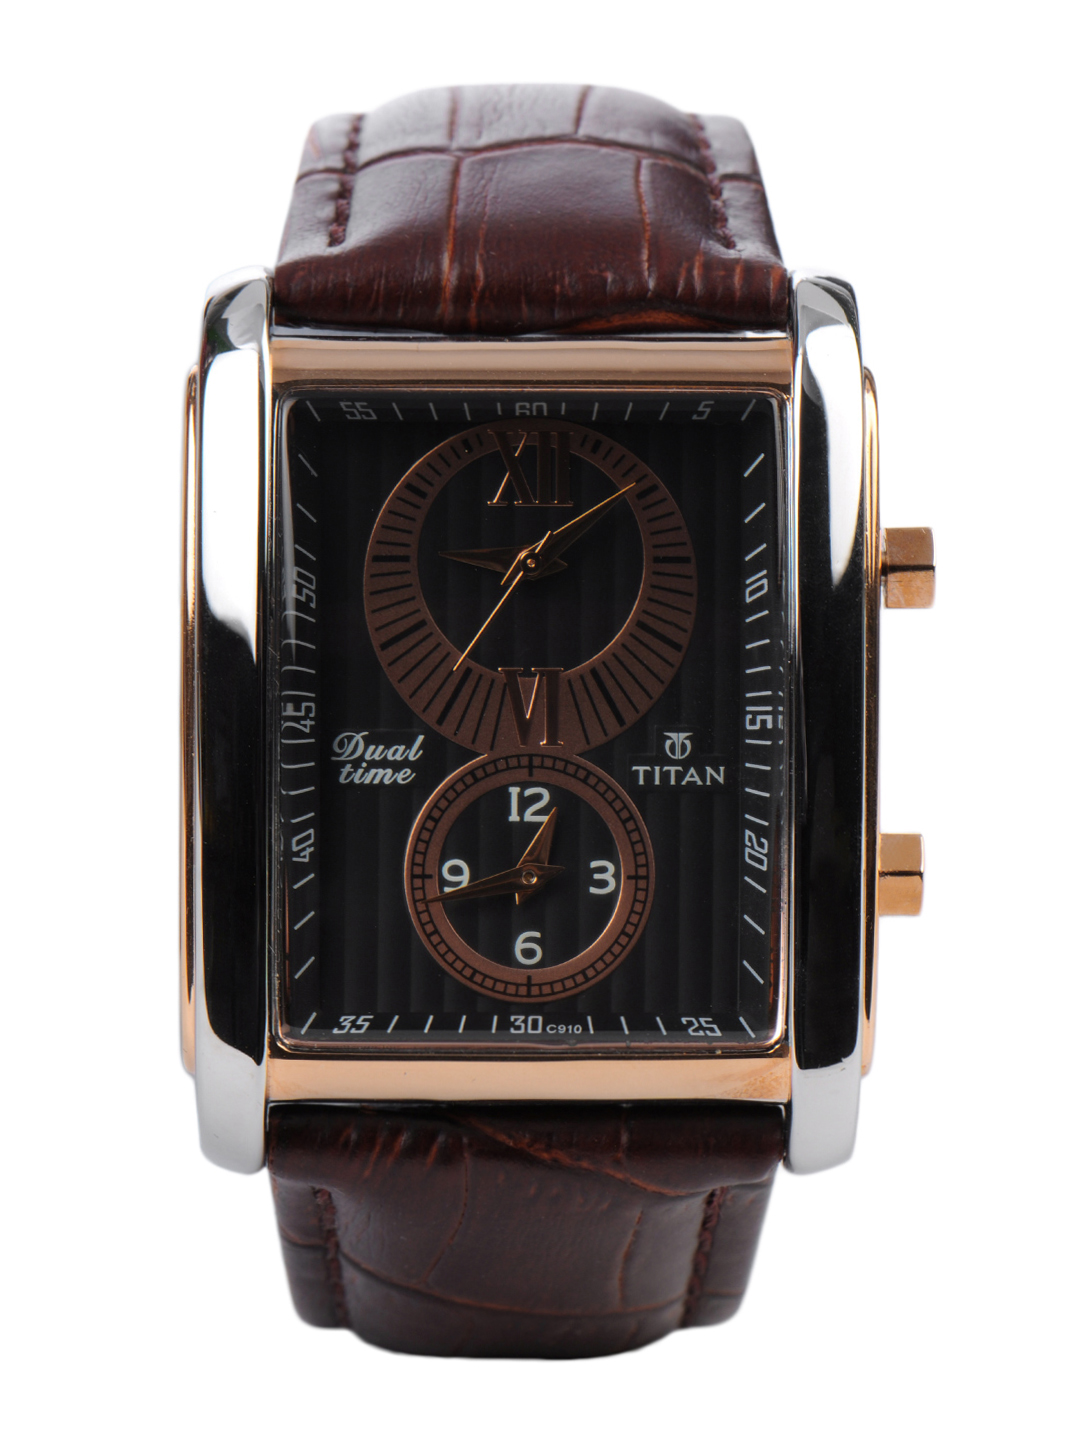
Titan Men Black Dial Watch
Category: Accessories / Watches / Watches
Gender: Men
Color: Black
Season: Winter 2016
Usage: Casual